Leeds Trinity University

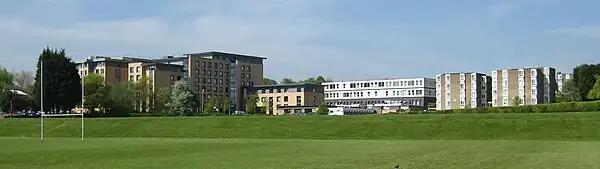
View from the sports fields

There are eight Halls of Residence on campus at Leeds Trinity. These include All Saints Court, which is a £6m development of 198 bedrooms with ensuite and self-catering facilities that was opened in September 2010.